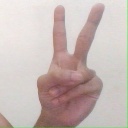
अक्षर: क